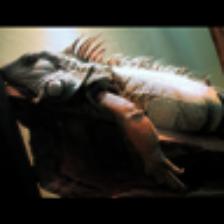
Label: NonHuman